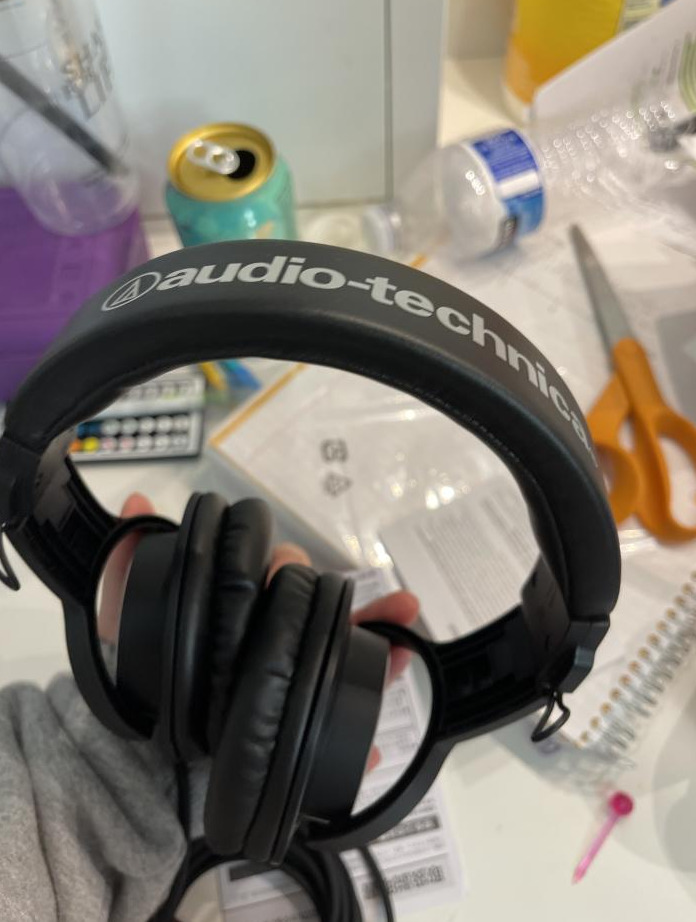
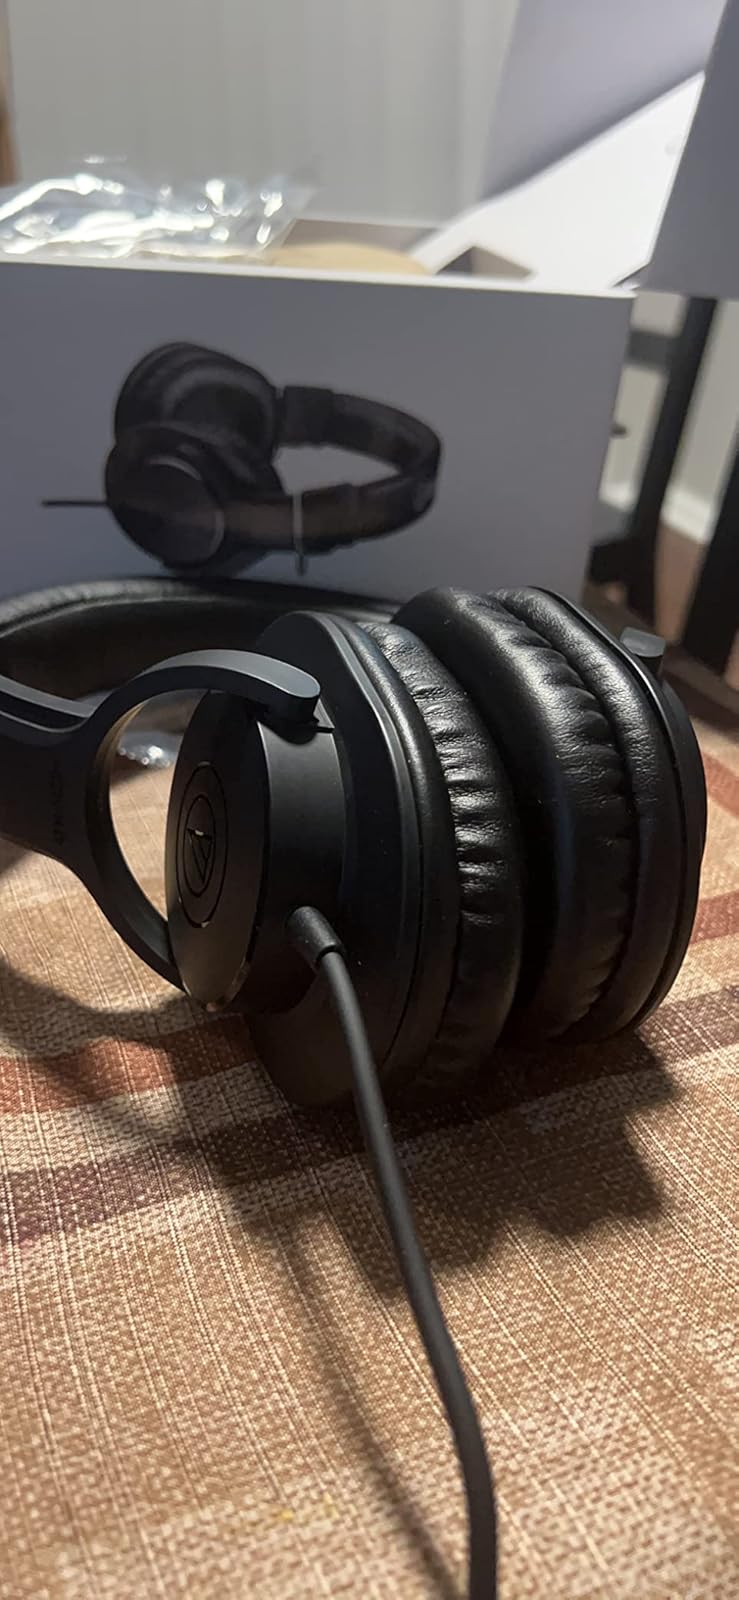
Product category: headphones
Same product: yes